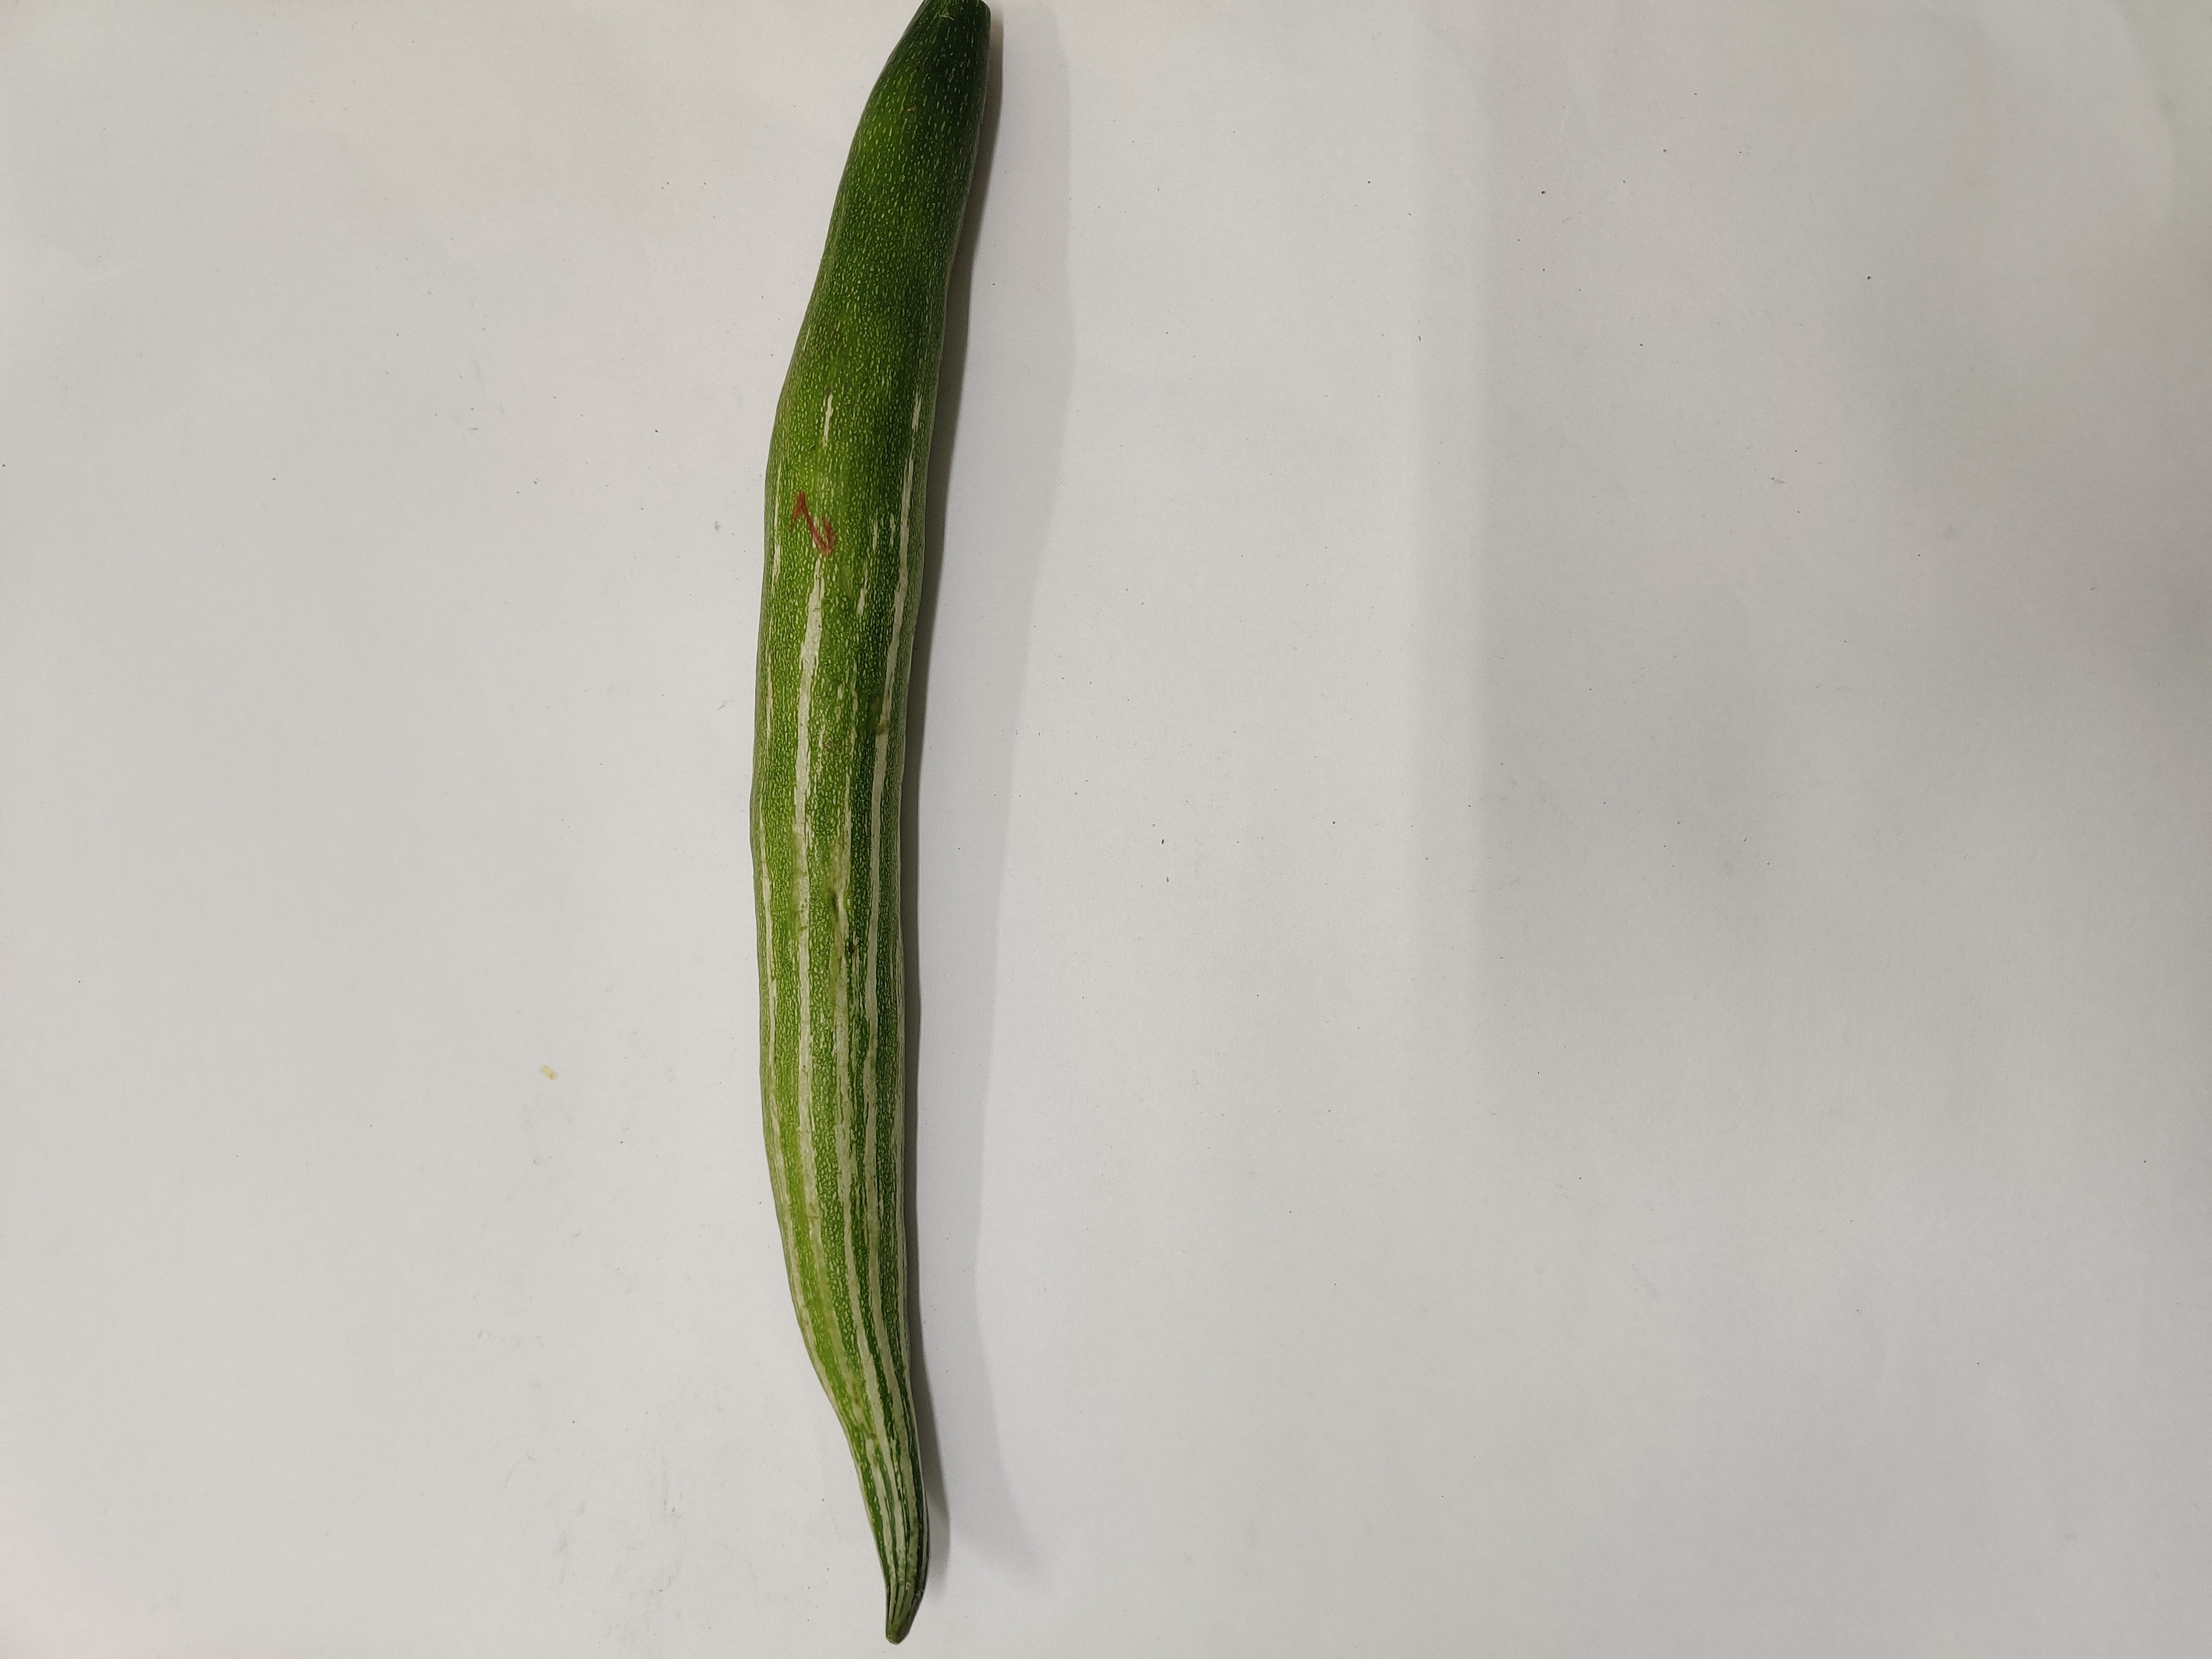
Crop: Snake Gourd
Condition: Fresh